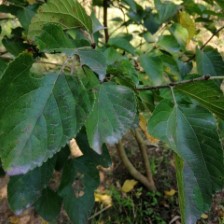
Variety: WhiteKing